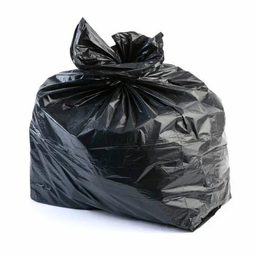
Label: plastic